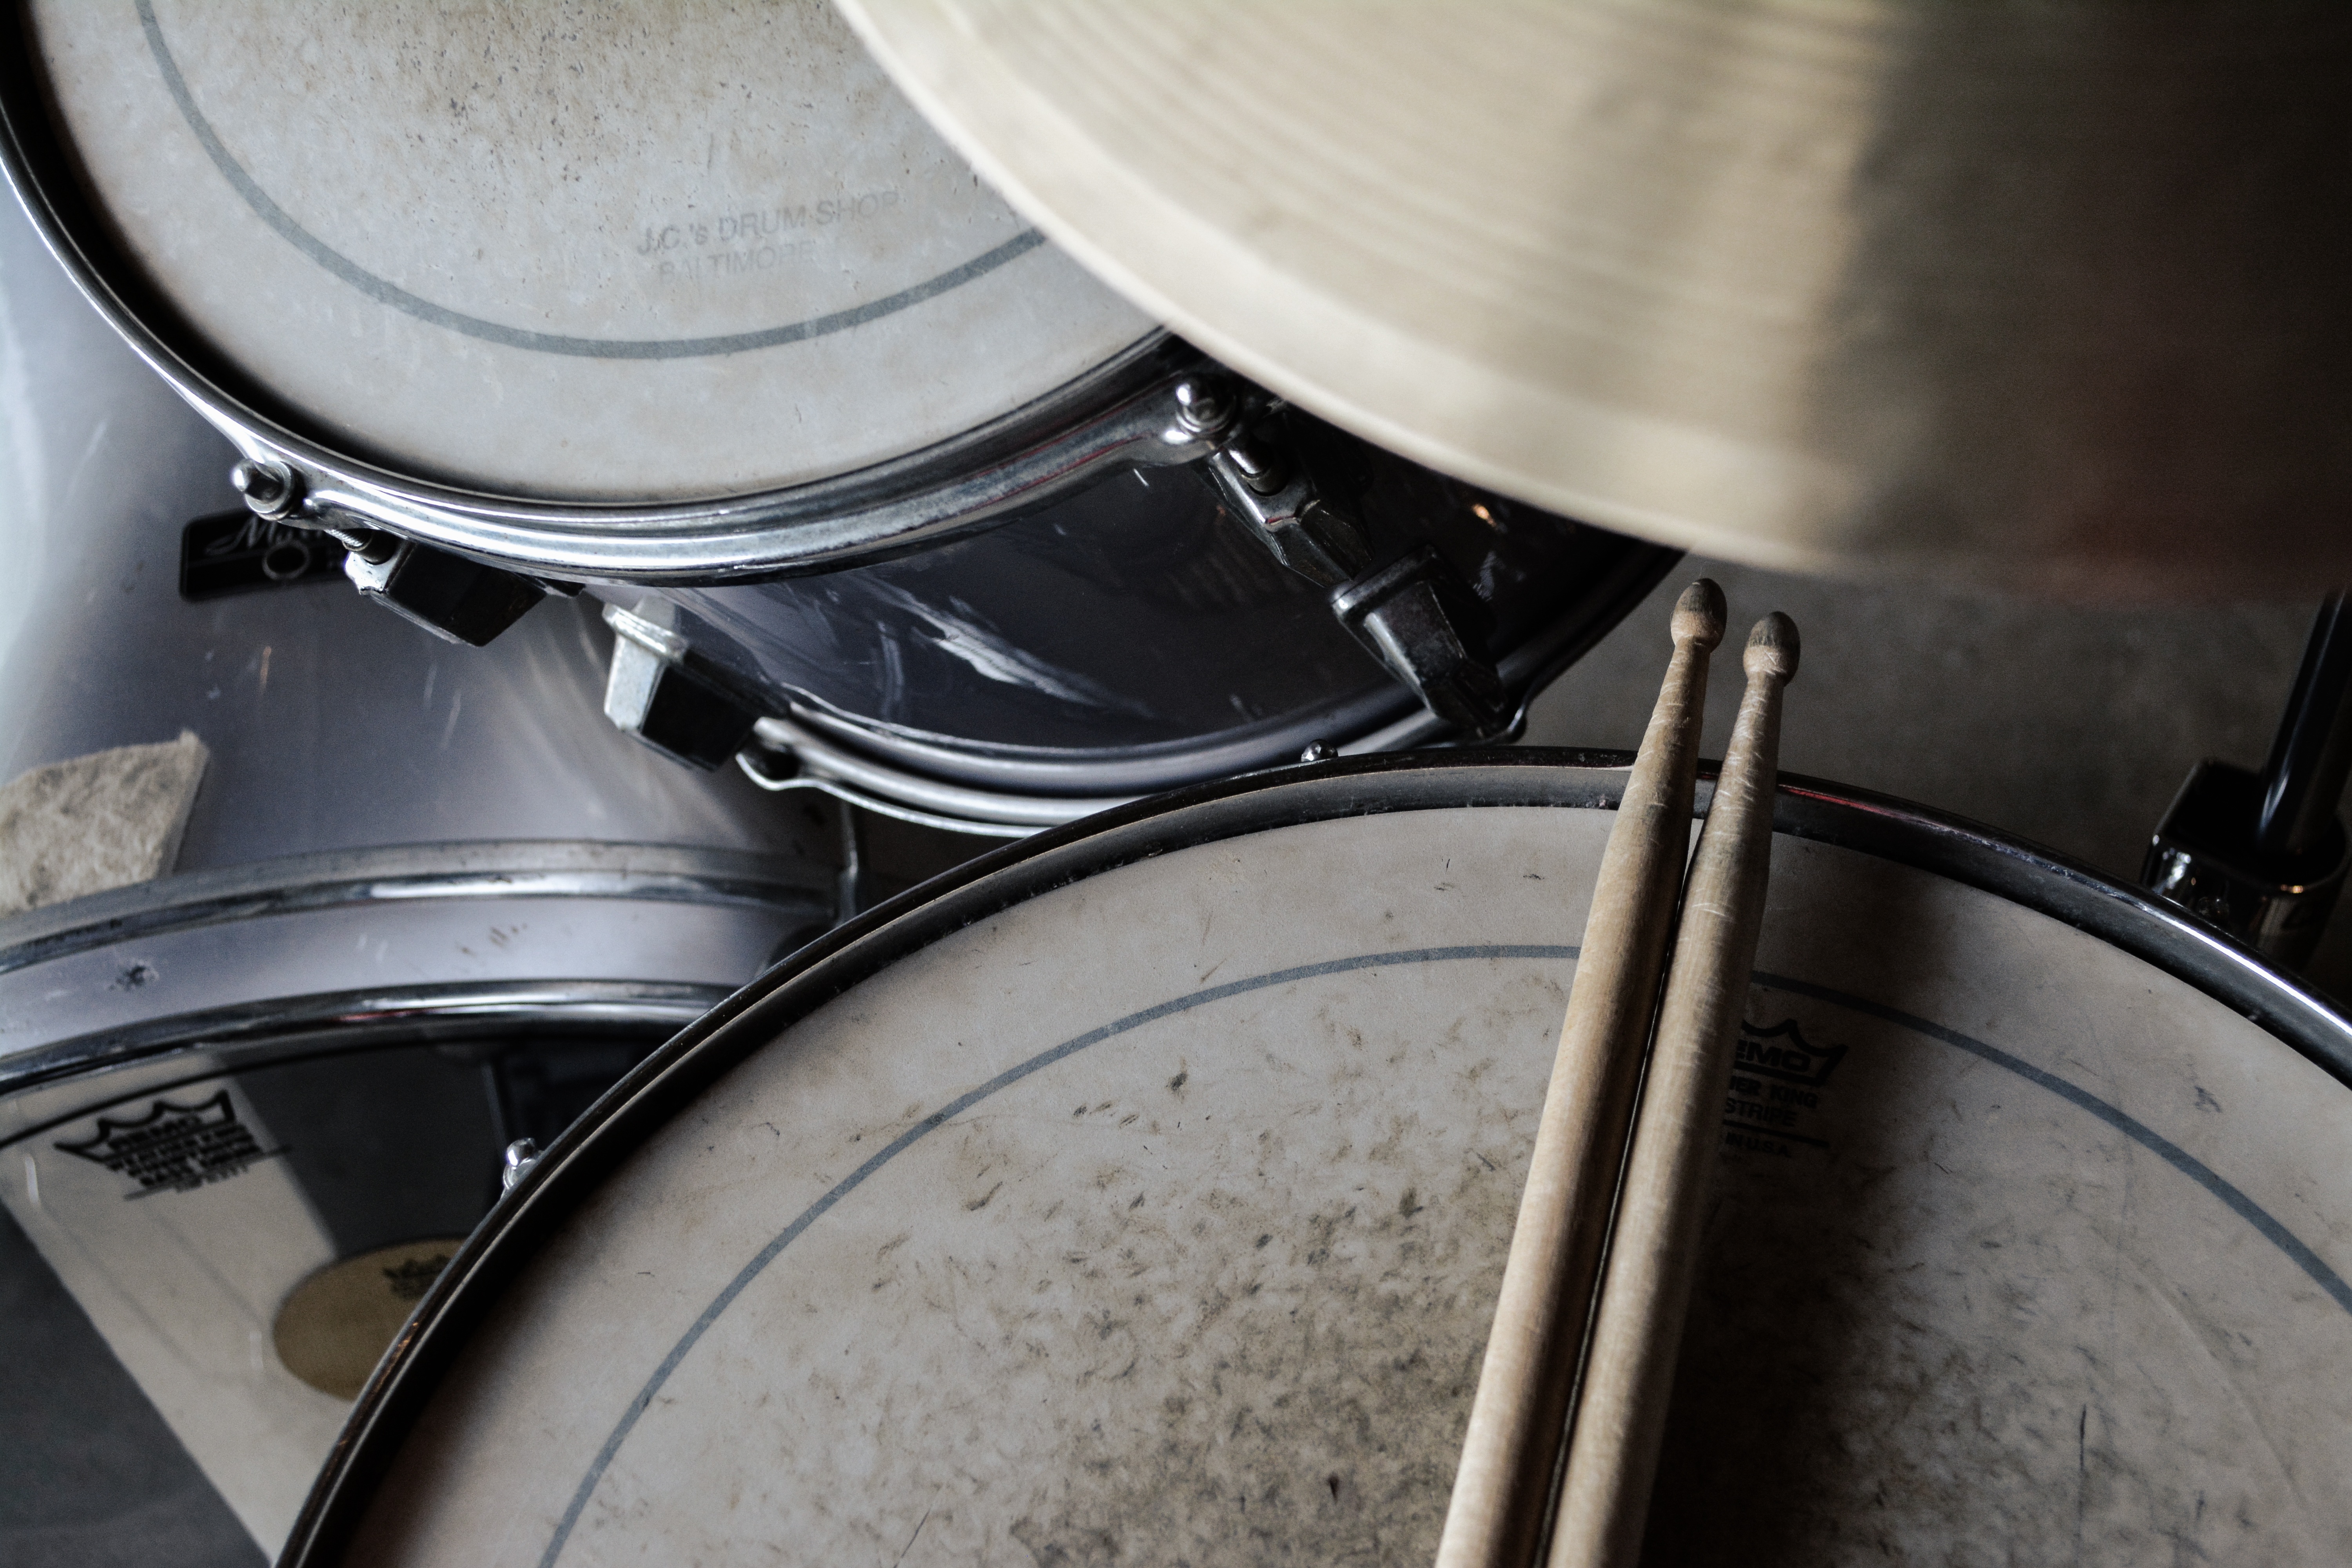
wheel, drum, musical instrument, drums, bass drum, skin head percussion instrument, snare drum